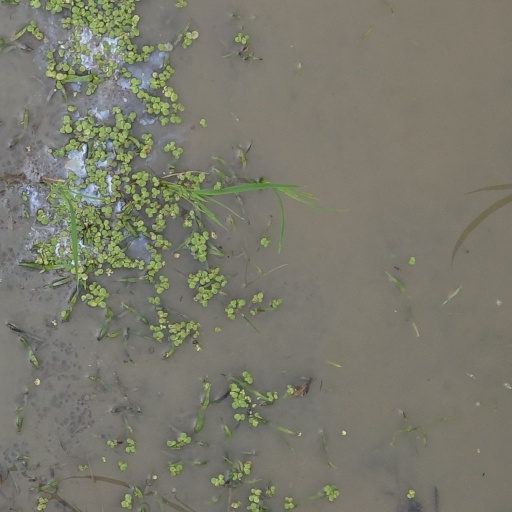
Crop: rice